Cherven Cities

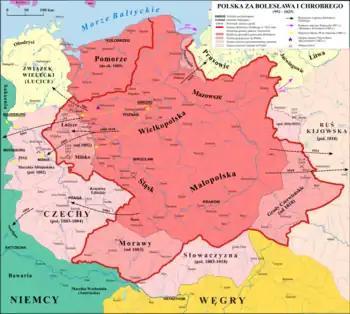
Poland (992–1025); area within dark red color represents the borders at the end of the rule of Mieszko I (992); dark red border comprises the area at the end of the reign of Bolesław I (1025)

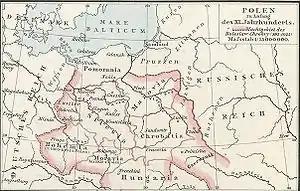
"Allgemeiner historischer Handatlas" (1886) depicting Poland in 1025 — Cherven ("Czerwensk") region located in the lower-right corner

The Cherven Cities first described in the "Primary Chronicle" by Nestor the Chronicler have a central role in the history of the Early Medieval Polish-Ruthenian borderlands. The area is first mentioned in 981, when Vladimir the Great took it during his expansion campaign to the west. Whether they were inhabited by a West Slavic or East Slavic tribe, and were independent from both Poland and Kievan Rus', is part of a wider ethnographic dispute between Polish and Ukrainian-Russian historiographies.